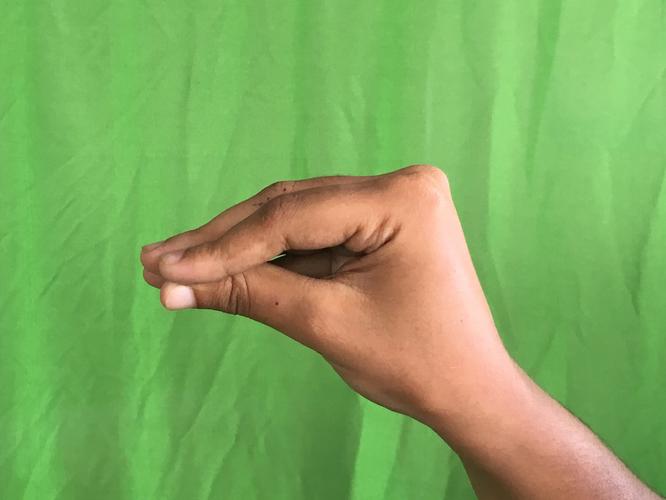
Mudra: Mukulam
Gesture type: single_hand